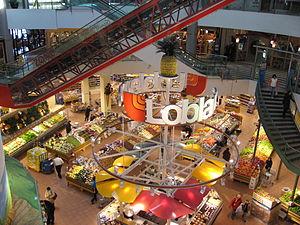
Loblaws est une chaîne de supermarchés canadiens opérant 43 supermarchés dans le sud de l'Ontario et, depuis 1998 au Québec, 34 autres magasins. C'est une filiale de Loblaw Companies Limited qui, elle, détient un portfolio de chaînes de supermarchés, tel Provigo au Québec.